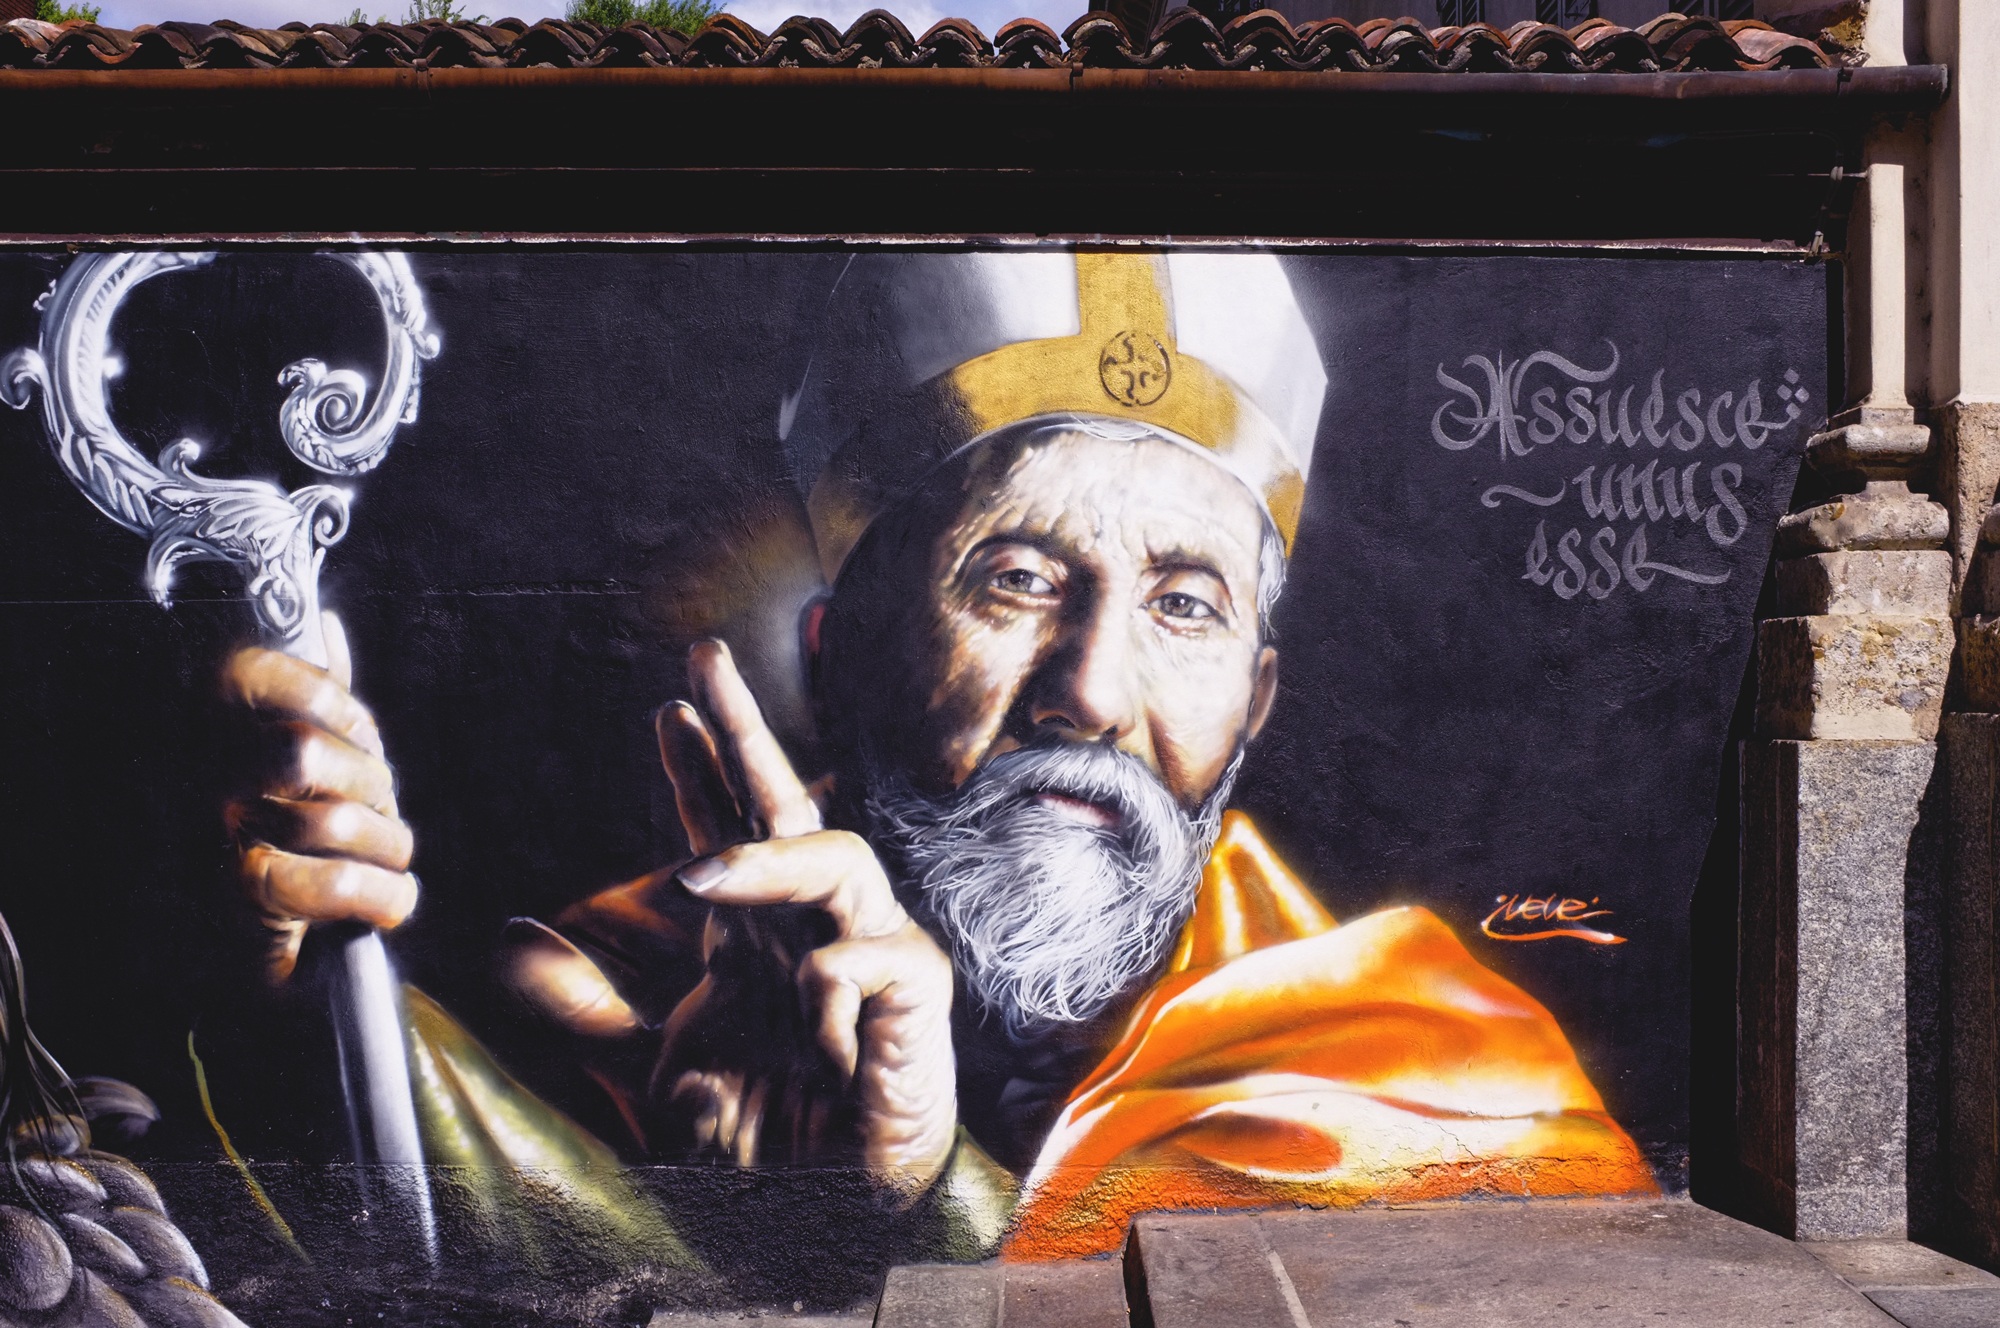
italy, graffiti, street art, art, mural, milan